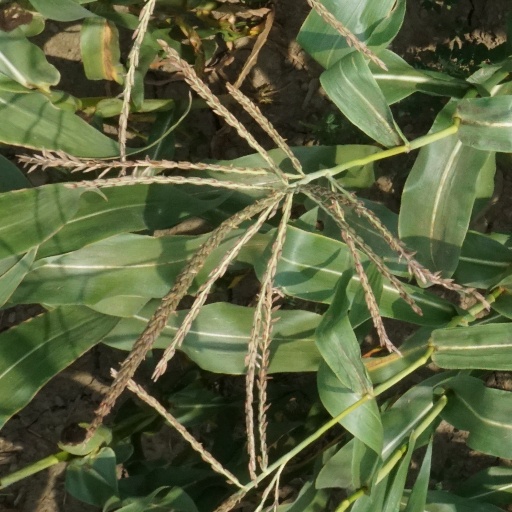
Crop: maize; corn